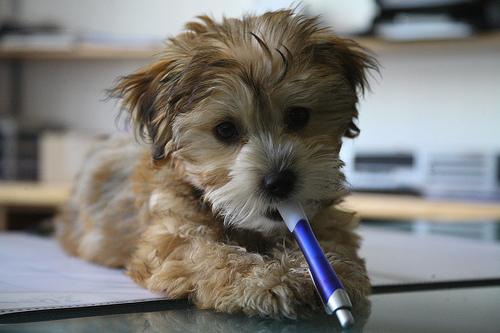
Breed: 202-n000020-Australian_terrier